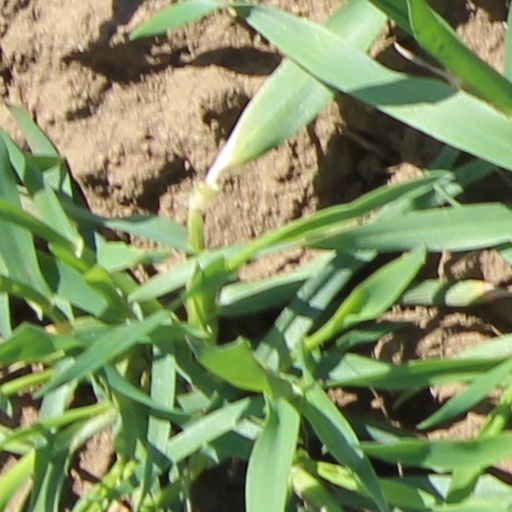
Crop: wheat